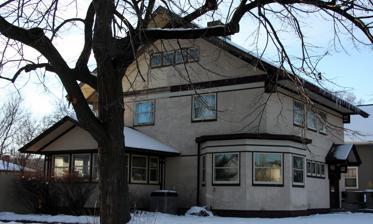
Building: Dr. J. W. S. Gallagher House
Country: United States of America
Year built: 1913
Historic house in Minnesota, United States United States historic place Dr. J. W. S. Gallagher House U.S. National Register of Historic Places The Dr. J. W. S. Gallagher House from the east Show map of Minnesota Show map of the United States Location 451 W. Broadway St., Winona, Minnesota Coordinates 44°3′8.1″N 91°38′56.4″W / 44.052250°N 91.649000°W / 44.052250; -91.649000 Area Less than one acre Built 1913 Architect Purcell & Elmslie Architectural style Prairie School NRHP reference No. 84000245 Added to NRHP November 8, 1984 The Dr. J. W. S. Gallagher House is a 1913 Prairie School house in Winona, Minnesota , United States, designed by the architectural firm of Purcell & Elmslie . The house was listed on the National Register of Historic Places in 1984 for having local significance in the theme of architecture. Description The Dr. J. W. S. Gallagher House is essentially rectangular, with a gabled porch on the side and another on the rear. It is two stories with side gables, a low-pitched roof, and wide eaves . The house has stucco walls with cypress trim. Architectural details include a five-sided bay window on the northeast corner, sawn wood decorations, and came glasswork windows. It was nominated for being a well-preserved example of the modest residential commissions that typified Purcell & Elmslie's work, despite their acclaim for more prominent projects such as Merchants National Bank in downtown Winona. See also National Register of Historic Places listings in Winona County, Minnesota References